Marc van Oostendorp

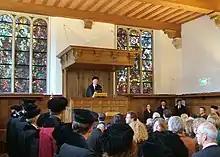
Inaugural speech of Marc van Oostendorp at the Leiden University in 2008

Oostendorp received his BA in Dutch literature and linguistics from Leiden University in 1987. From Tilburg University he earned both his master's degree in computational and general linguistics (1991) and his doctorate in linguistics (1995).